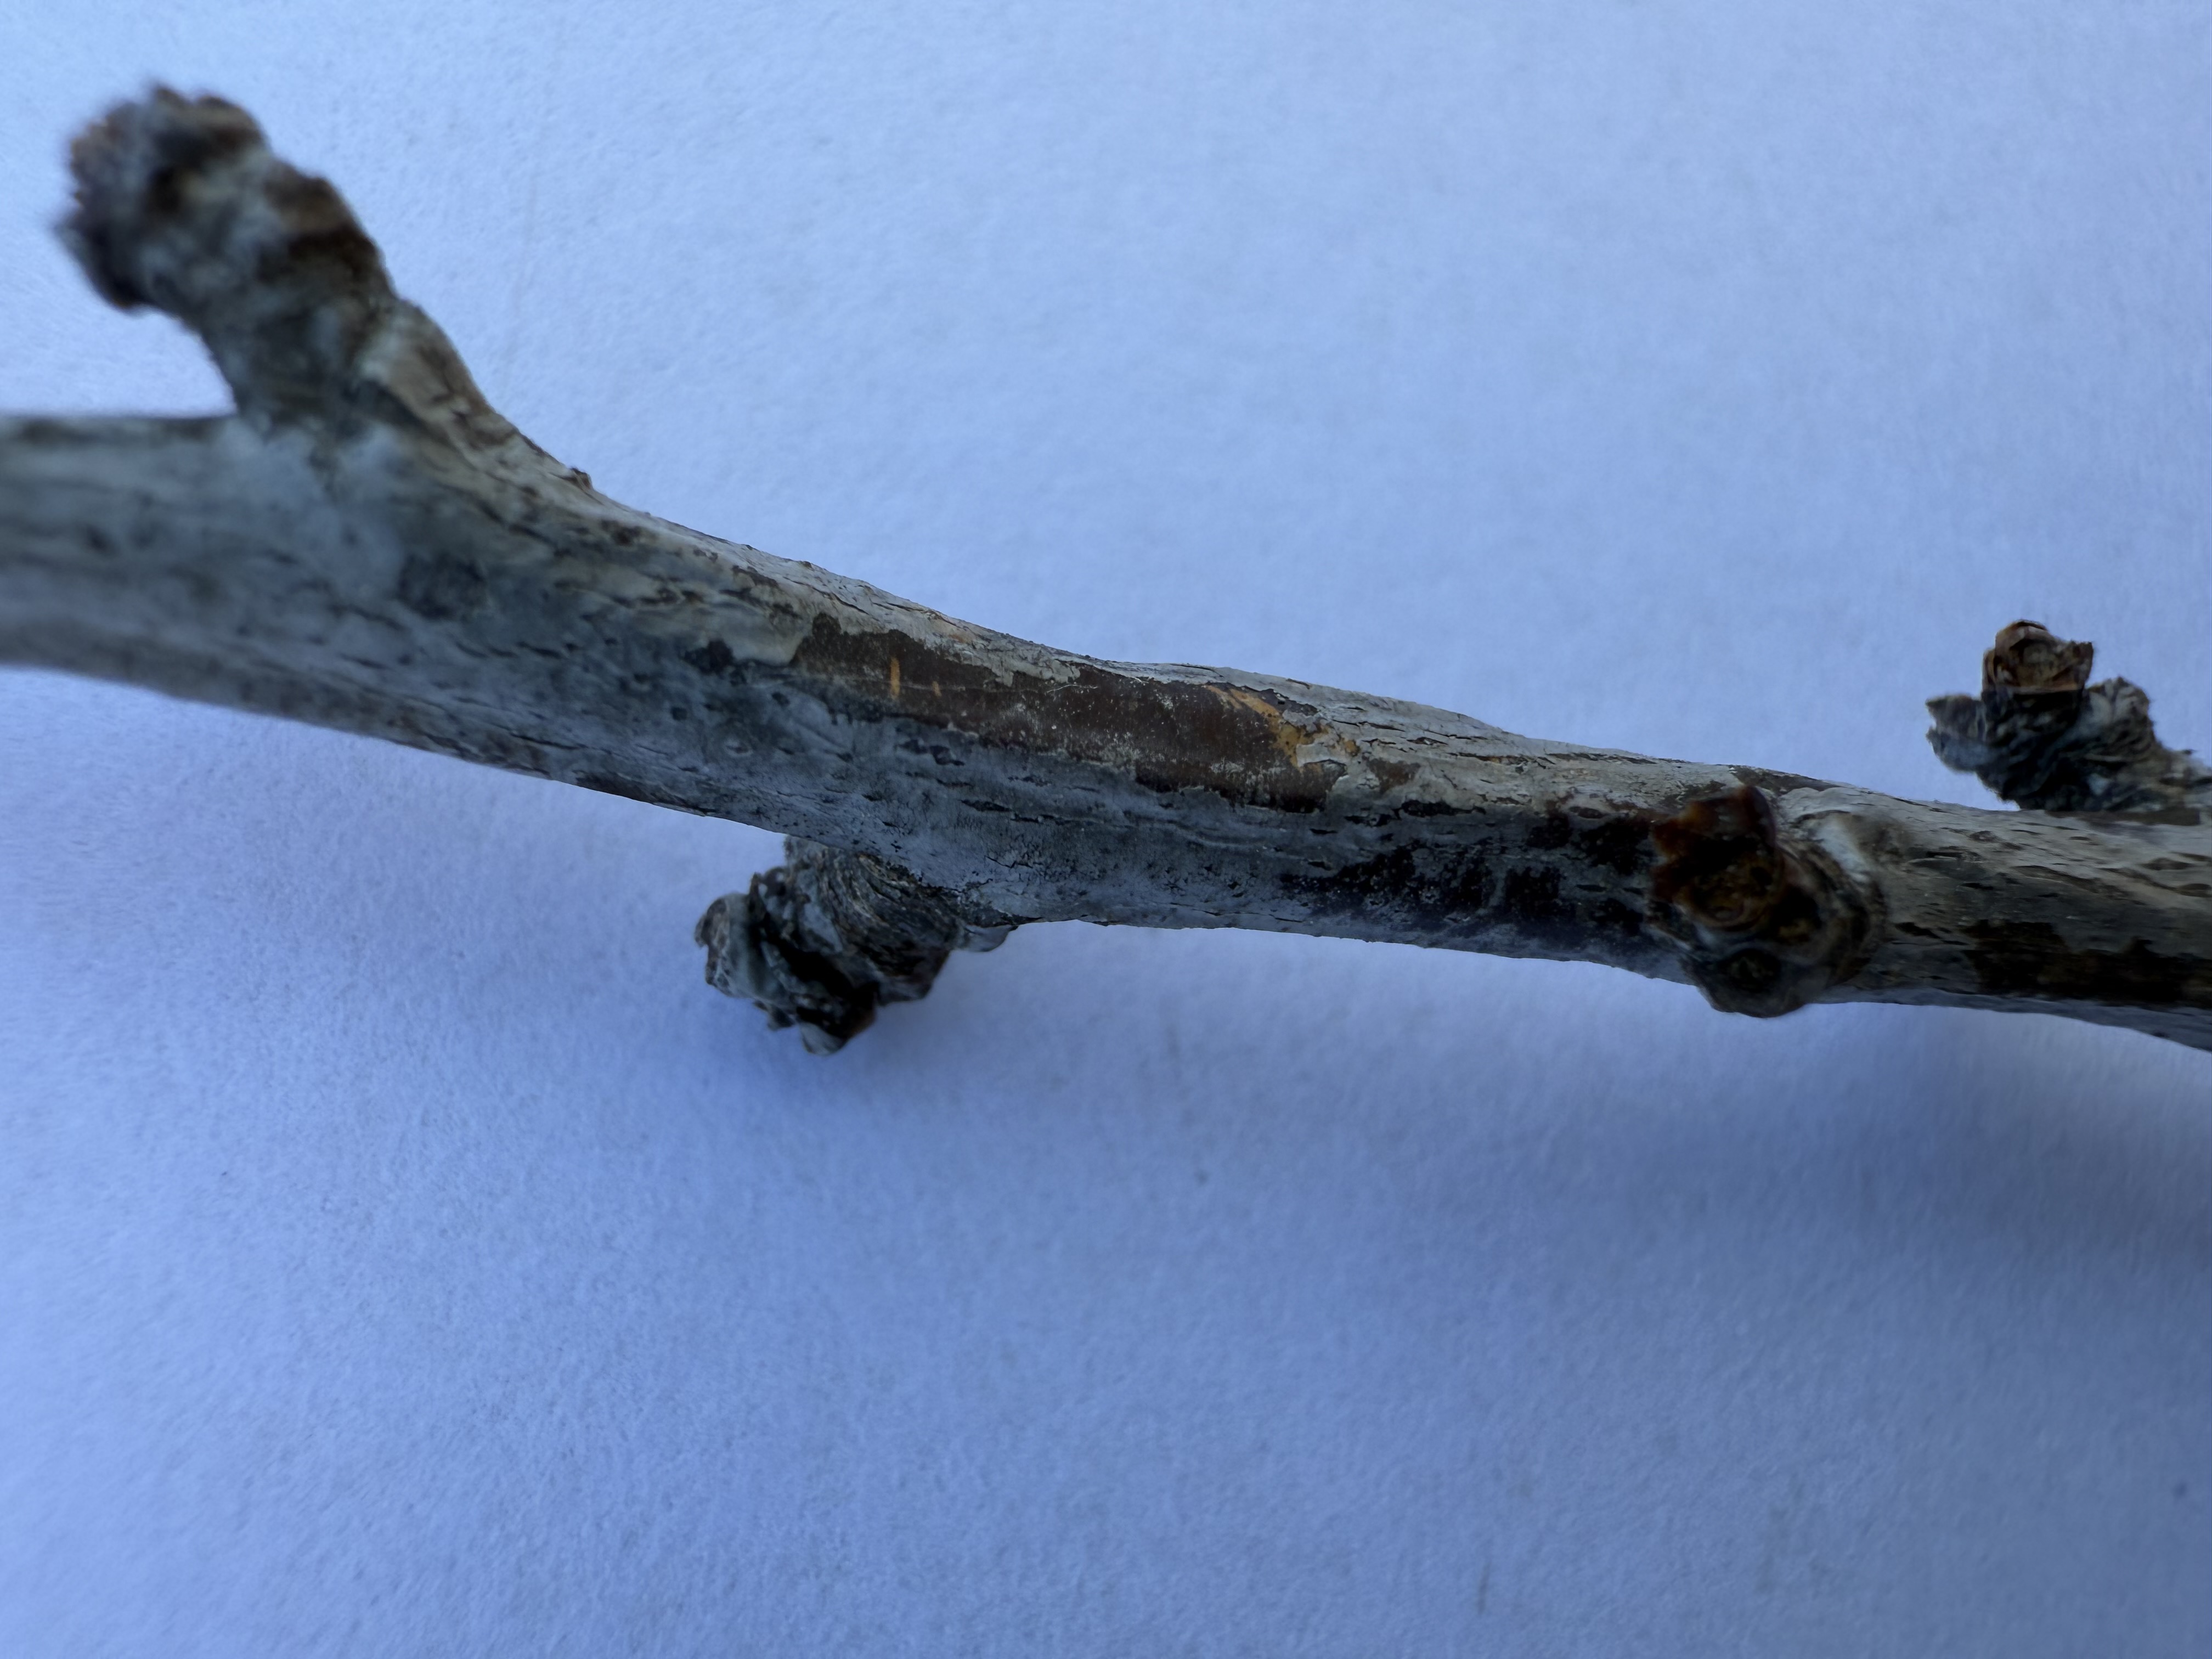
Variety: Black Splendor Plum